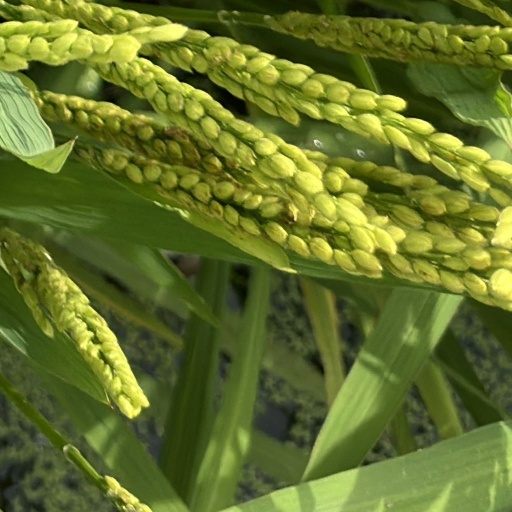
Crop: rice